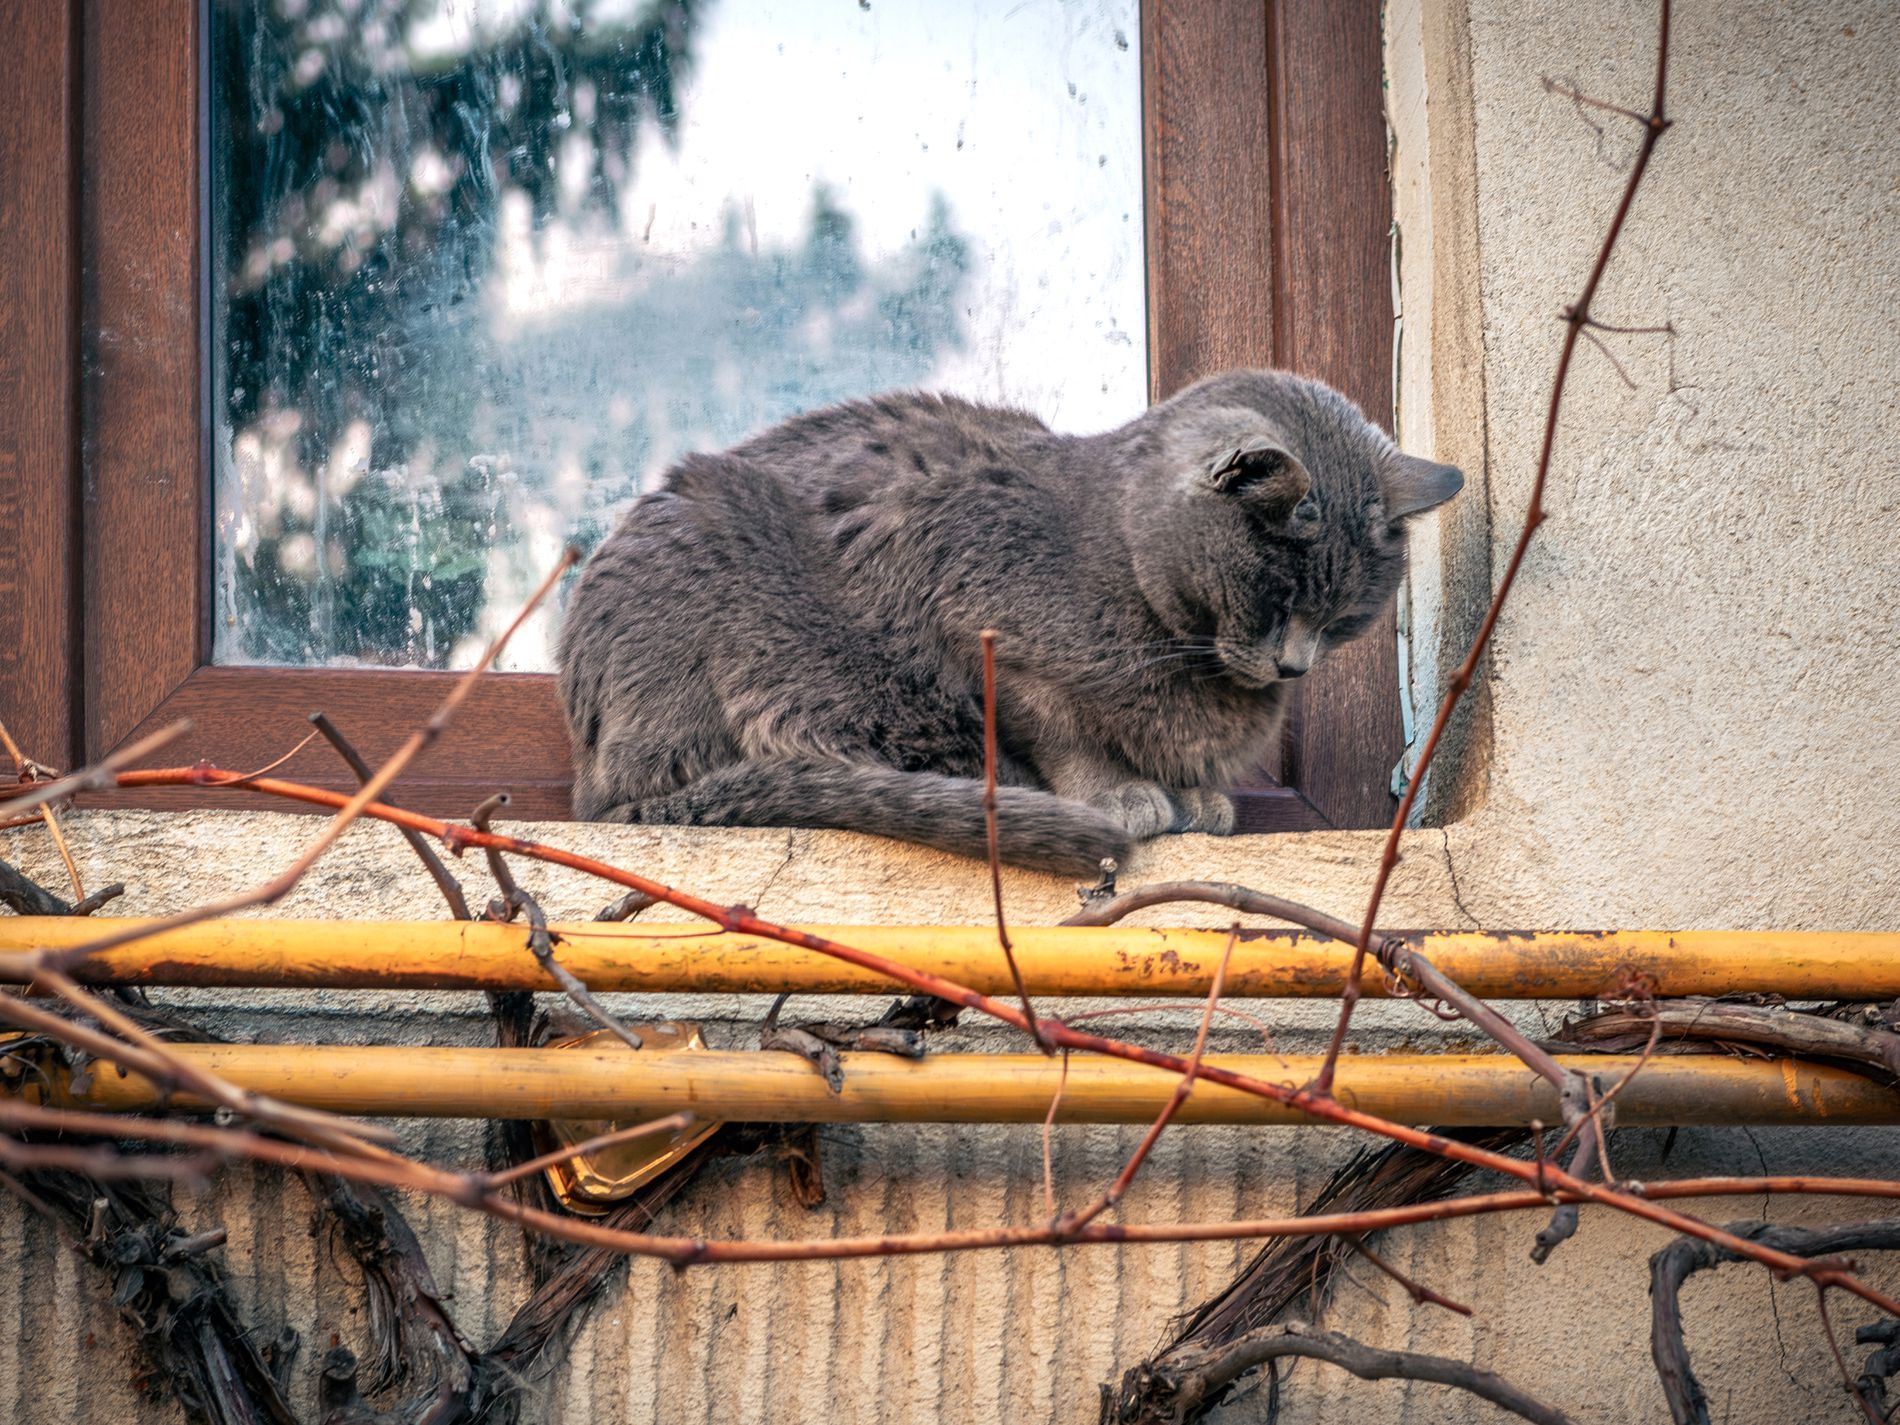
Resting Cat.
Image features a cat resting on a window ledge, and in front of it, two rusty yellow pipes with many tree branches wrapping around the pipes.
A close-up shot taken under an unknown but proper light source, probably soft daylight, with both warm and cool color palettes, featuring a cat resting on a window ledge. In front of it, two rusty yellow pipes are visible, with many tree branches wrapping around the pipes. The image gives a sense of calmness, quietness, peacefulness, and cuteness.
Labels: Animal, Cat, Mammal, Pet, Window, Kitten, Manx, Building, Yellow Pipe, Branches
Camera: FUJIFILM X-E3
Lens: 50.0 mm
Aperture: Fundef
Exposure: 1/125 sec
ISO: 250
Focal length: 50.0 mm